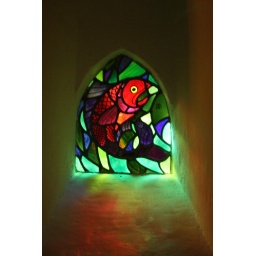
Another Stained glass window in one of the chruches on Caldey Island - made by one of the monks